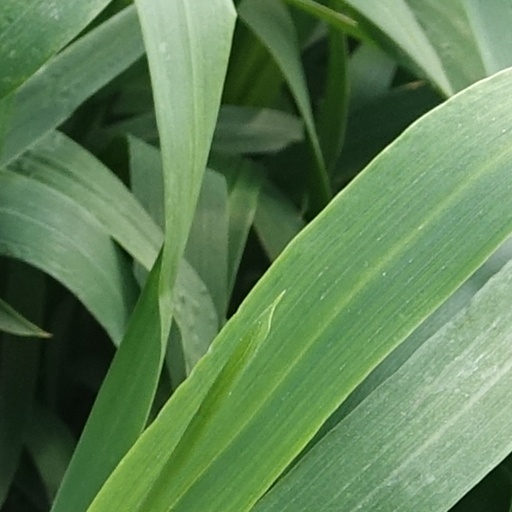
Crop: wheat